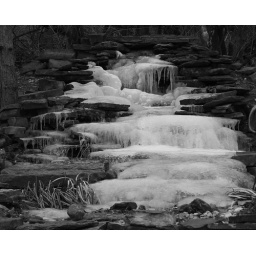
waterfall in black and white